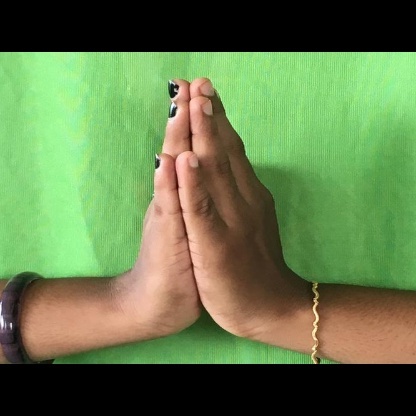
Mudra: Anjali